Nazareth Area School District

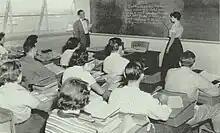
Students at Nazareth Area High School in Nazareth, Pennsylvania in 1955

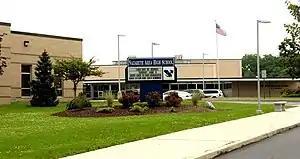
Nazareth Area High School in Nazareth, Pennsylvania in April 2013

Due to population growth, the Nazareth Area School District constructed a new middle school for grades seven and eight with approximately 800 students. The project included a new $7 million swimming pool. The new building is located on Friedenstahl Avenue in Upper Nazareth Township adjacent to the high school campus. The school was completed in 2009 in time for the 2009-2010 school year. It cost an estimated total of $57 million.